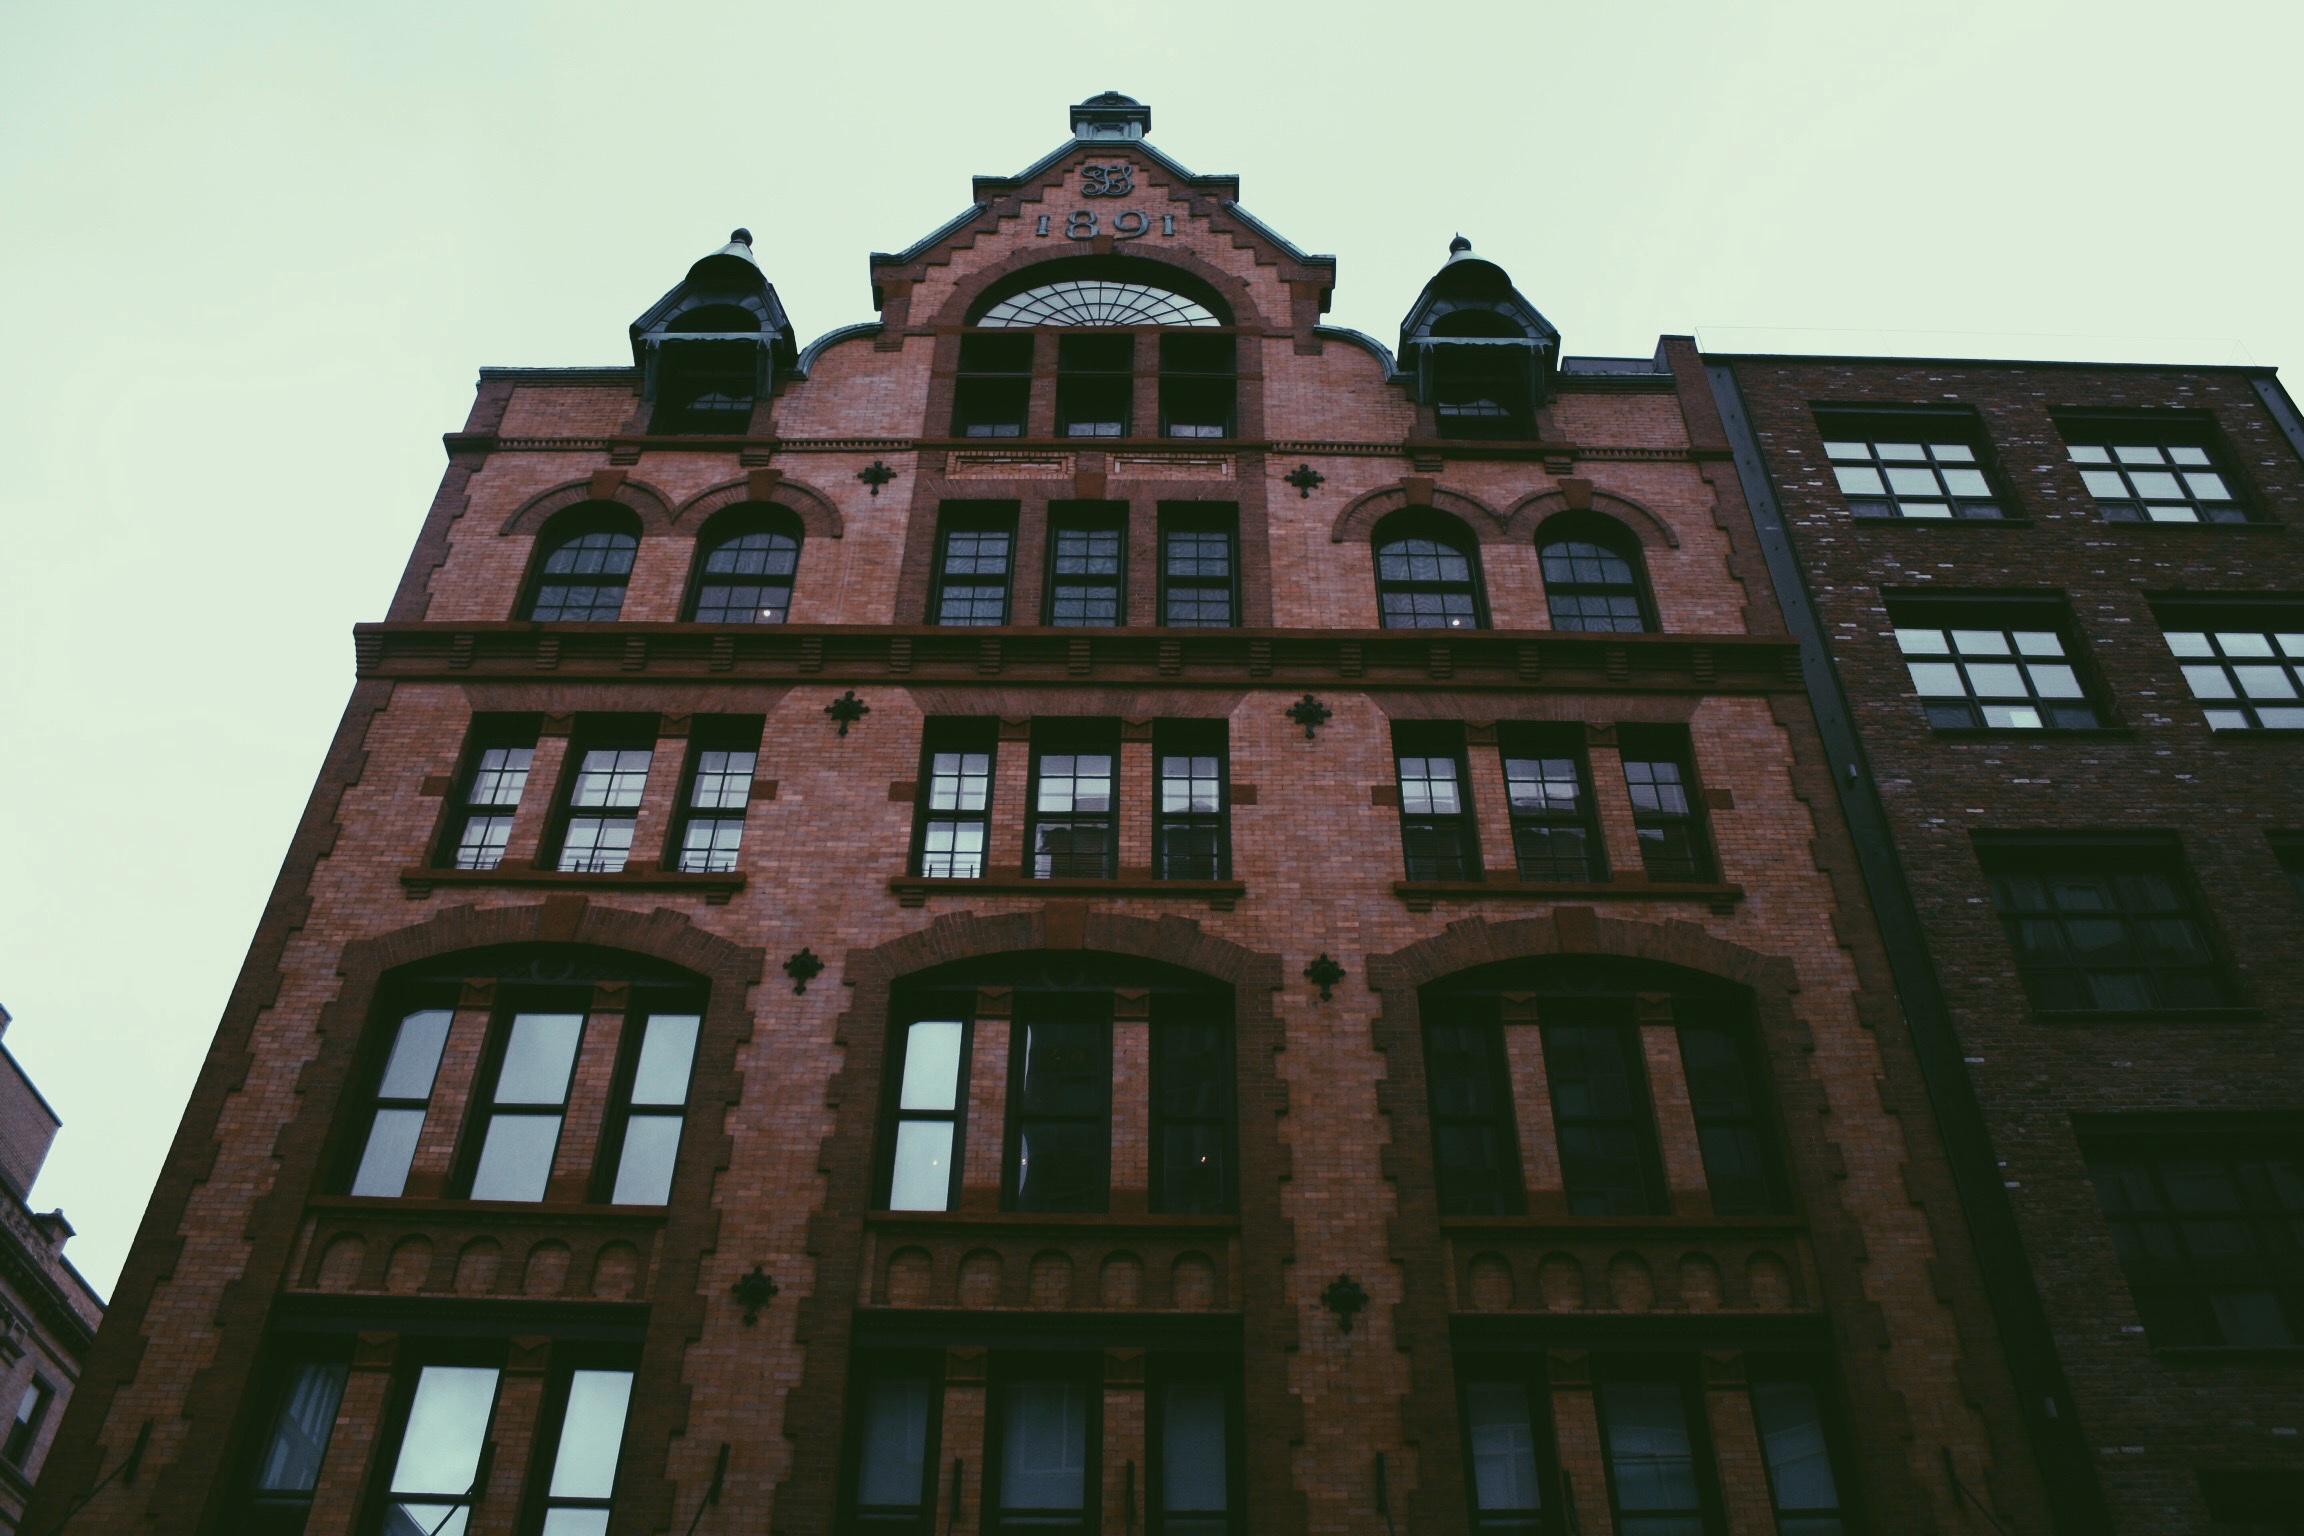
architecture, window, building, downtown, tower, landmark, facade, symmetry, estate